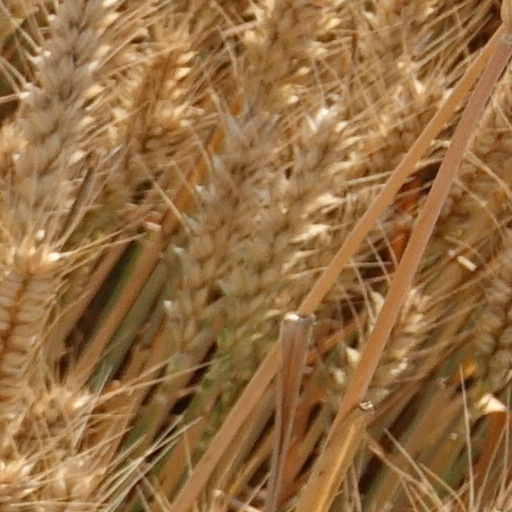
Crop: wheat